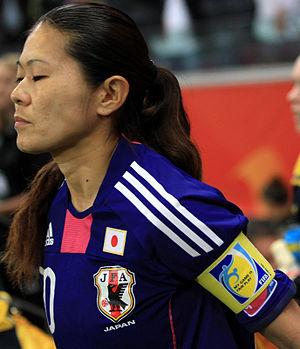
La Coupe du monde féminine de football 2011 est la sixième édition de la Coupe du monde féminine de football dont la phase finale se déroule du 26 juin au 17 juillet 2011 en Allemagne. Le continent européen accueille le tournoi pour le deuxième fois. Le pays organisateur a été choisi en octobre 2007 par la Fédération internationale de football association.
Le FIFA Ballon d'or 2011 est un trophée récompensant le meilleur footballeur du monde au cours de l'année civile 2011. La 56ᵉ remise du trophée du Ballon d'or depuis 1956 se déroule selon la nouvelle formule puisque c'est le deuxième « FIFA Ballon d'or ». Il remplace le « Ballon d'or France Football », à la suite de sa fusion en juillet 2010 avec le titre de Meilleur footballeur de l'année FIFA. Ainsi, ce ne sont plus seulement les journalistes sportifs européens qui désignent le lauréat, mais également les capitaines et les sélectionneurs des équipes nationales.